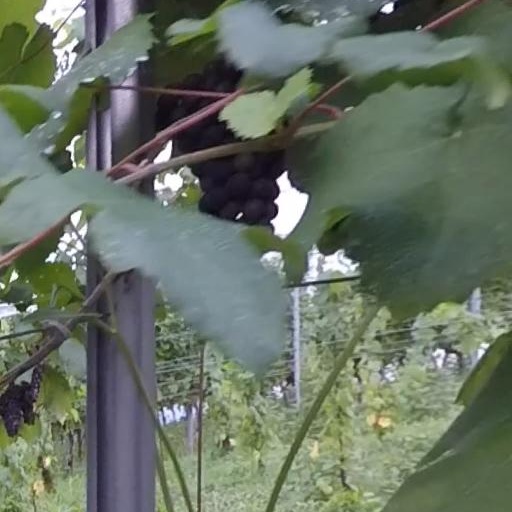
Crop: grape